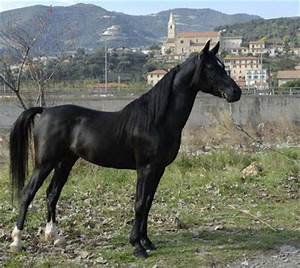
Label: cavallo